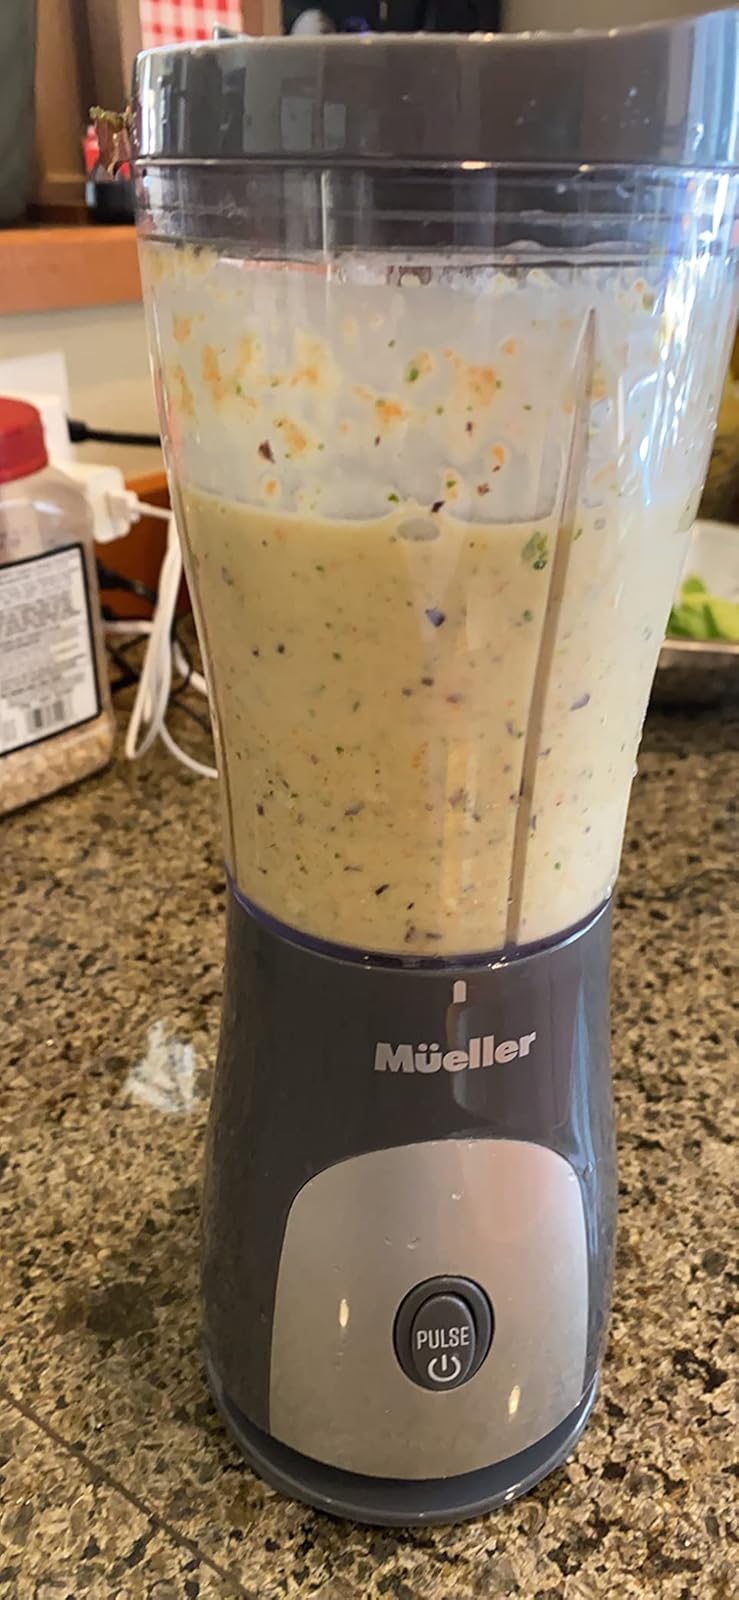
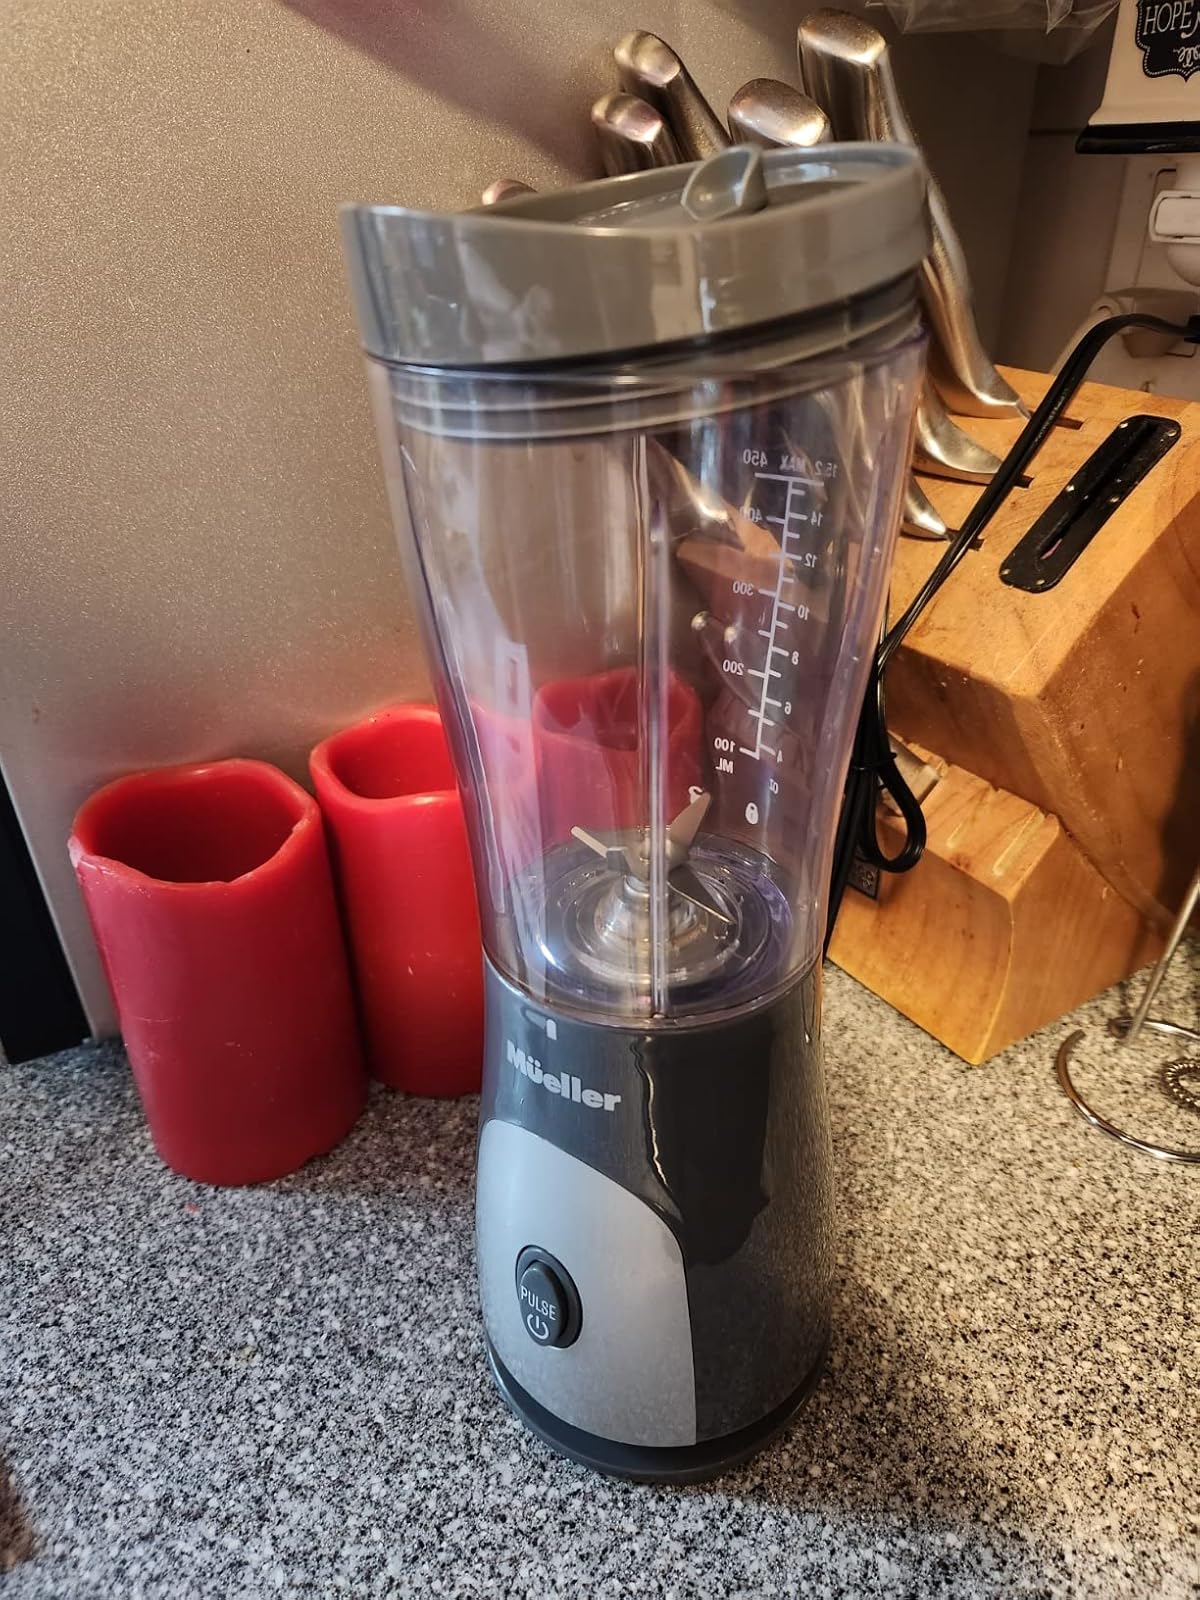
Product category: items_blender
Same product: yes